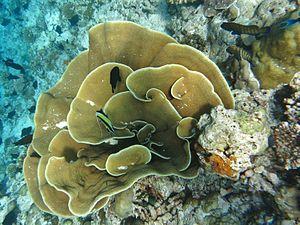
Une colonie de corail Turbinaria mesenterina aux Maldives (atoll de Baa).
L'atoll de Baa est un archipel circulaire des Maldives situé dans la division administrative du même nom, et comprenant géographiquement la moitié sud de l'atoll Maalhosmadulu.